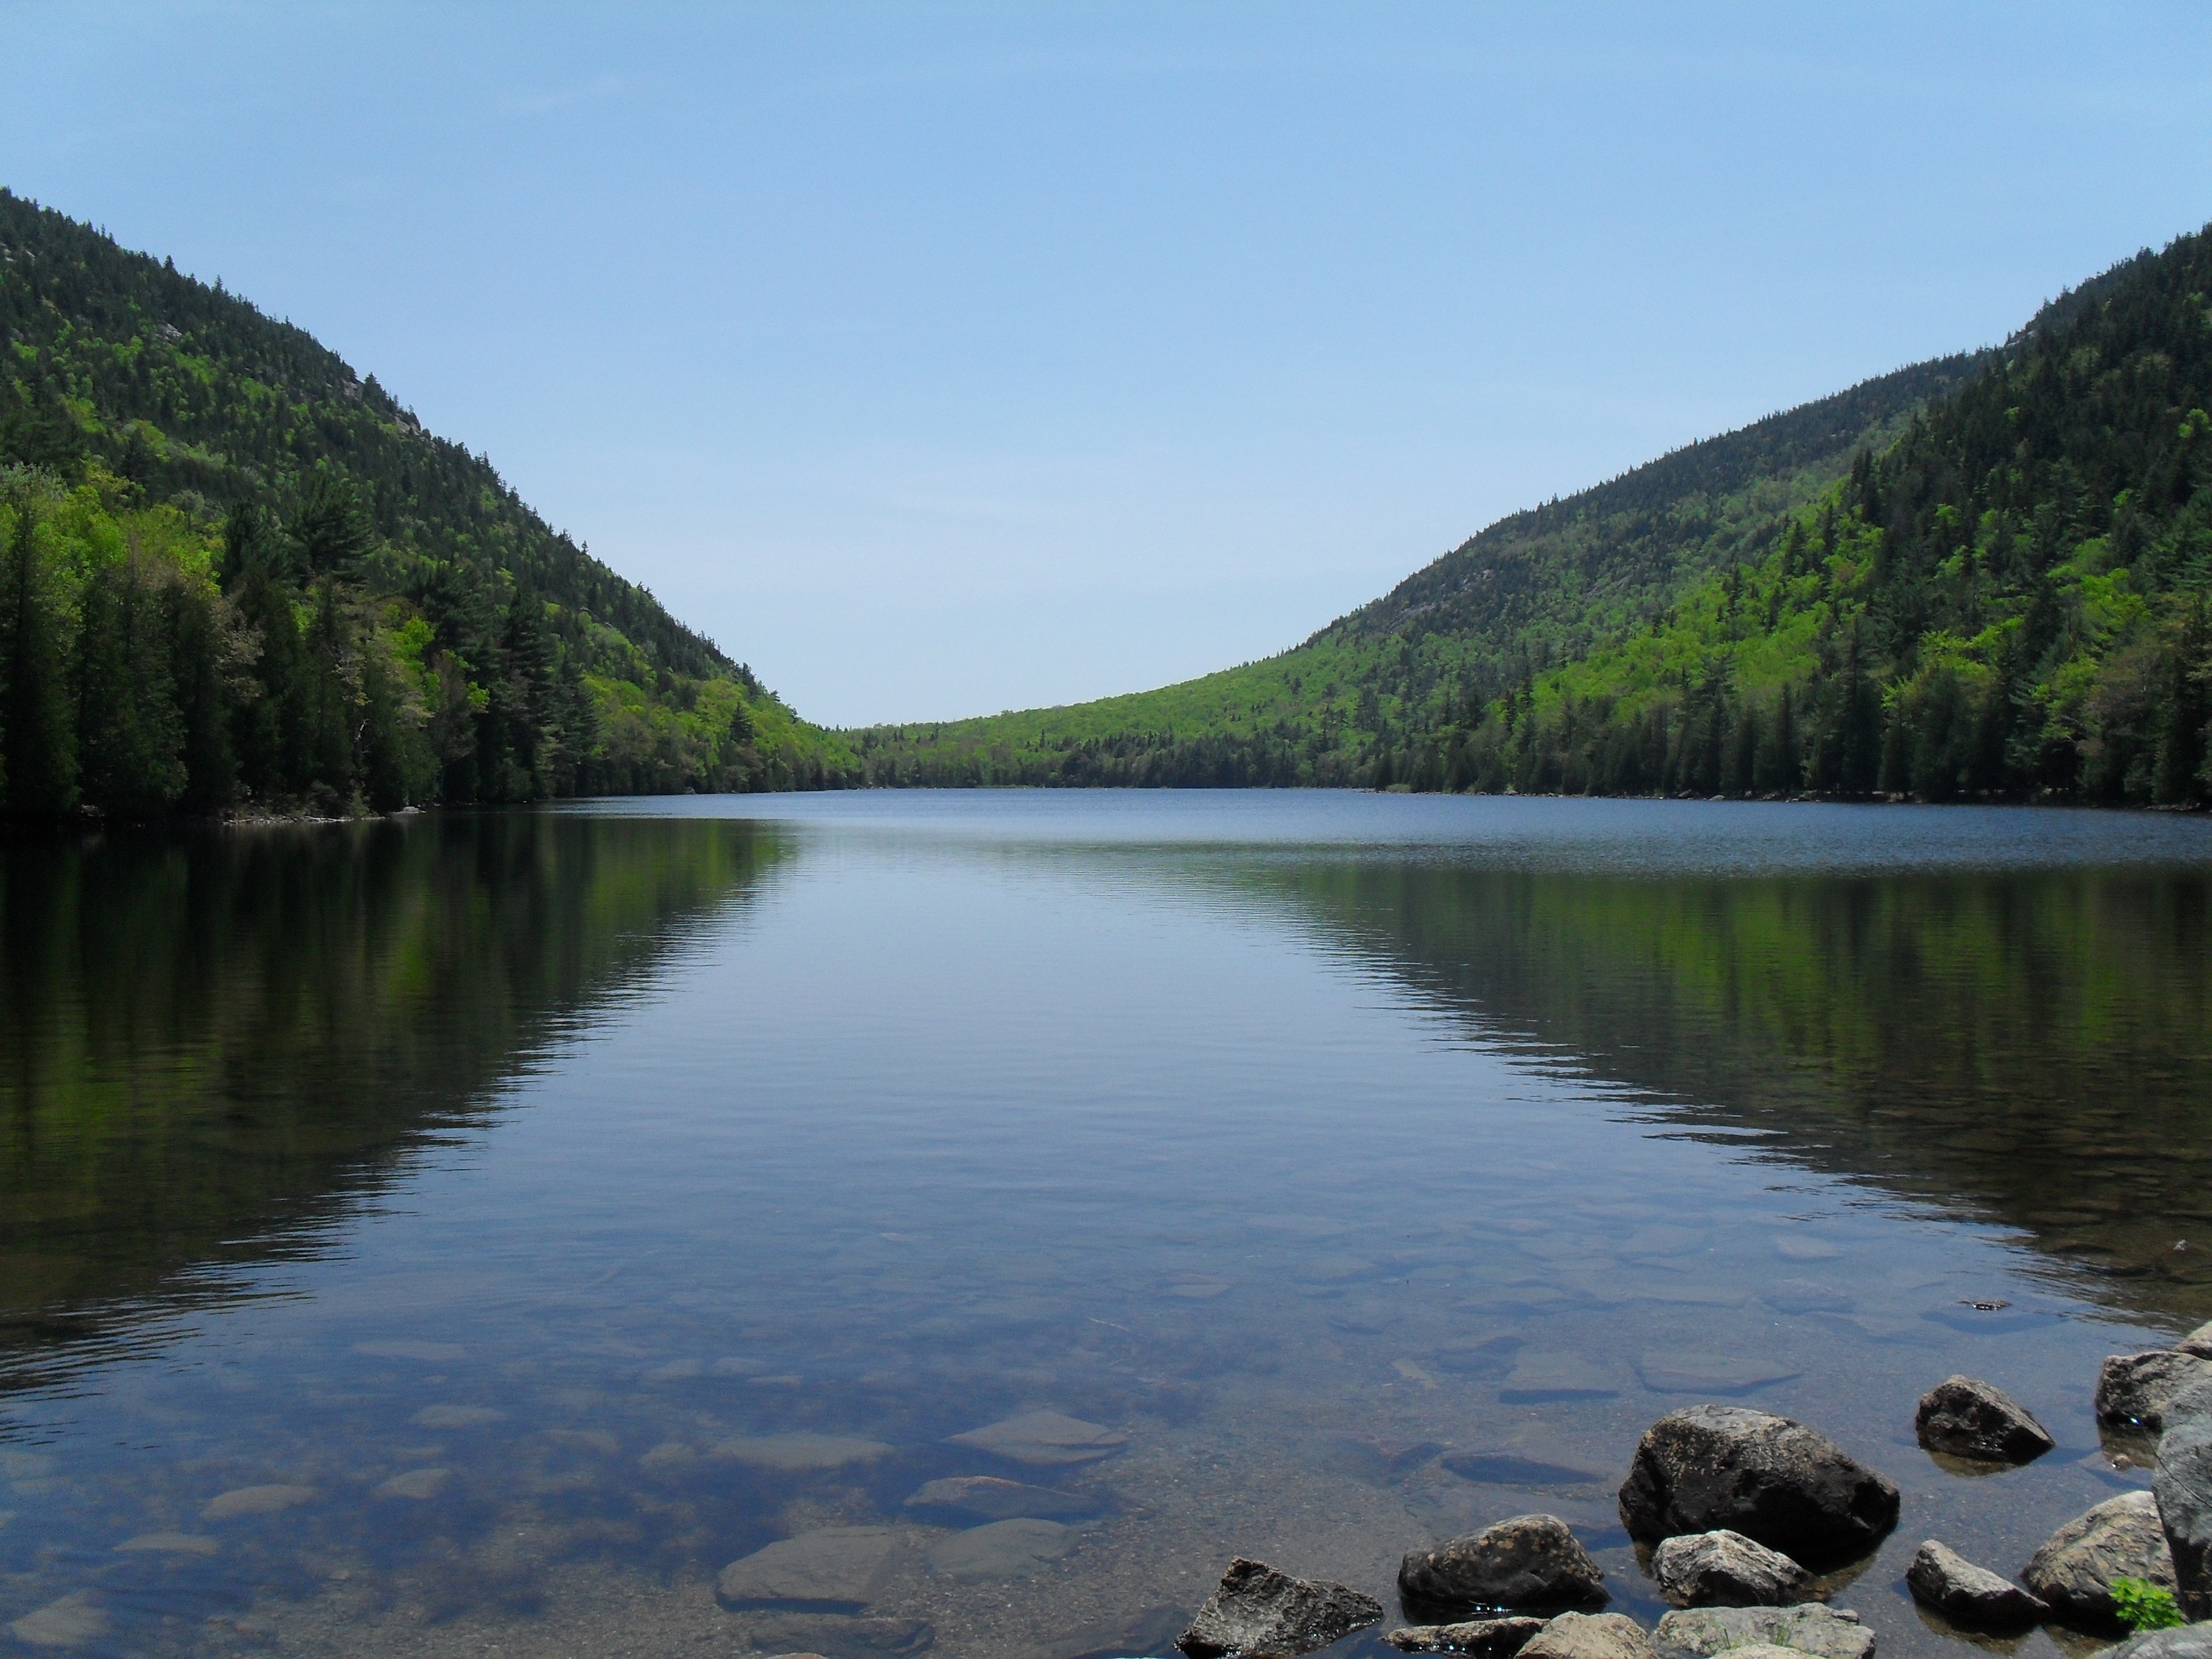
landscape, water, mountain, lake, river, panorama, recreation, reflection, park, america, calm, fjord, reservoir, highland, national park, body of water, relaxation, see, loch, maine, tarn